Gemäldegalerie, Berlin

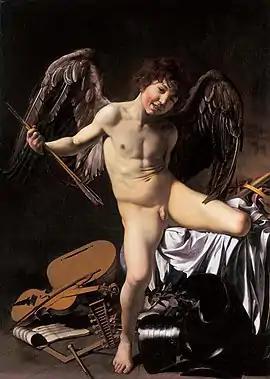
"Amor Victorious" (1602–1603). Oil on canvas. 156 x 113 cm. Caravaggio shows Eros prevailing over other human endeavors: war, music, science, government.

Unlike most major national European collections (with the exception of the National Gallery, London), the collection is not essentially formed around the former dynastic royal collection, but created by a process of acquisition by the Prussian government beginning in 1815. From the first the museum was intended to reflect the full range of European art, giving a different emphasis from that of older royal collections, including the royal collection of Saxony, now mostly in the in Dresden, the finest German princely collection, which like other royal collections is strongest in Italian art.